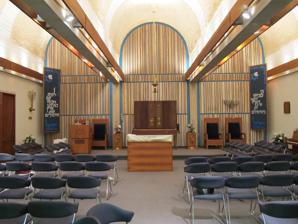
Building: Aloha Jewish Chapel
Country: United States of America
Year built: 1975
Jewish chapel on Pearl Harbor in Honolulu, Hawaii Aloha Jewish Chapel Interior of Aloha Jewish Chapel Religion Affiliation Judaism Rite Unaffiliated Ecclesiastical or organisational status Synagogue Status Active Location Location Pearl Harbor Naval Station (Makalapa Gate), Honolulu , Hawaii Country United States Location in Hawaii Geographic coordinates 21°21′11″N 157°56′10″W / 21.35306°N 157.93611°W / 21.35306; -157.93611 Architecture Architect(s) Vladimir Ossipoff Type Synagogue Date established 1975 Aloha Jewish Chapel is an unaffiliated Jewish synagogue located on the grounds of what is now Joint Base Pearl Harbor–Hickam in Honolulu , Hawaii , in the United States. History Completed in 1975, the building was designed by Vladimir Ossipoff as the first building built by the United States government exclusively for Jewish worship. (The Commodore Levy Chapel , Naval Station Norfolk , is the Navy's oldest Jewish Chapel, but it is part of a larger Chapel complex.) The Aloha Jewish Chapel was dedicated on December 14, 1975 by Rear Admiral Bertram Wallace Korn , who was, at the time, the highest ranking rabbi in the United States military. The chapel has a vaulted roof with an adjacent mikveh (ritual bath). The building also contains a kitchen for kosher food, a library, and a small social hall. On the exterior of the building is the "Shalom" sculpture created in 1975 by Selma Mannheim of Los Angeles, California. With its copious natural light, the building is considered a prime example of Hawaii Modern architecture. The congregation raised money for, and purchased, a new Torah scroll , which was dedicated on October 26, 2008. This was the first dedication of a new Torah scroll in Hawaii. Gallery Sefer Torah dedication in 2008 References